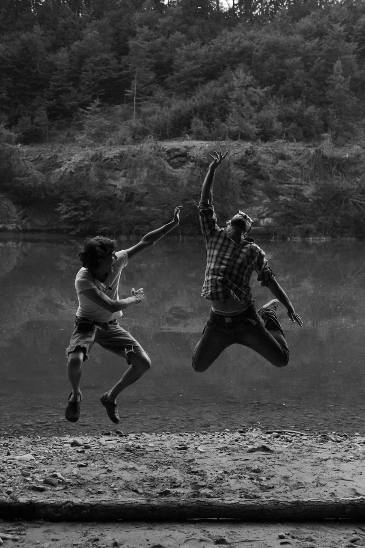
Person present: Yes